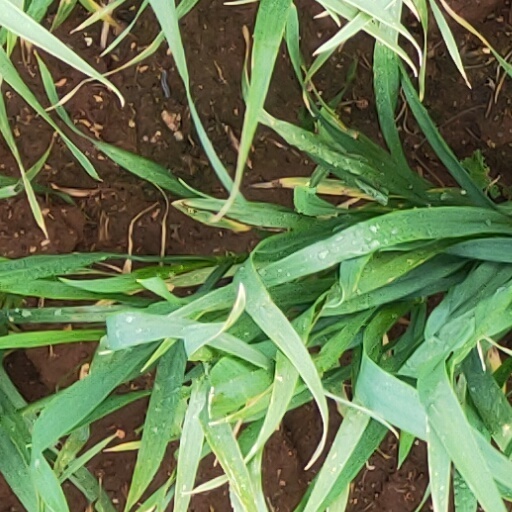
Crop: wheat